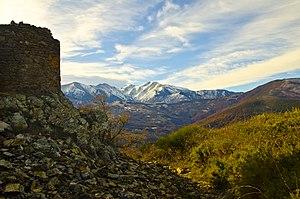
Le Canigou depuis Prunet-et-Belpuig
Le château de Belpuig est un château situé sur la commune de Prunet-et-Belpuig dans le département des Pyrénées-Orientales sur la route reliant la vallée du Têt, à Bouleternère, et la vallée du Tech, à Palalda, au sommet de la colline des Aspres, dominant la chapelle de la Trinité.